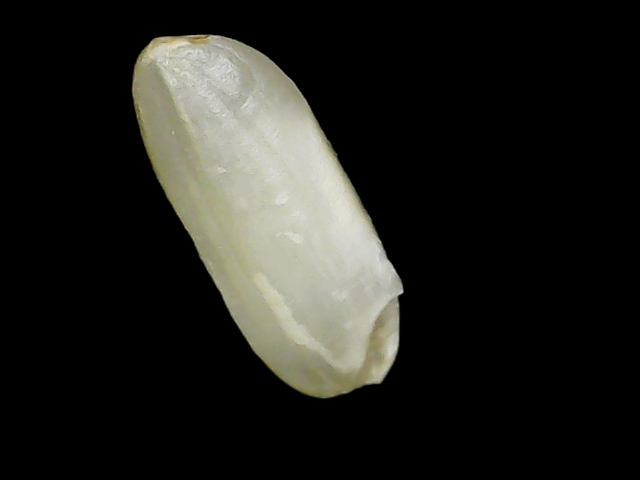
Rice variety: Binadhan24